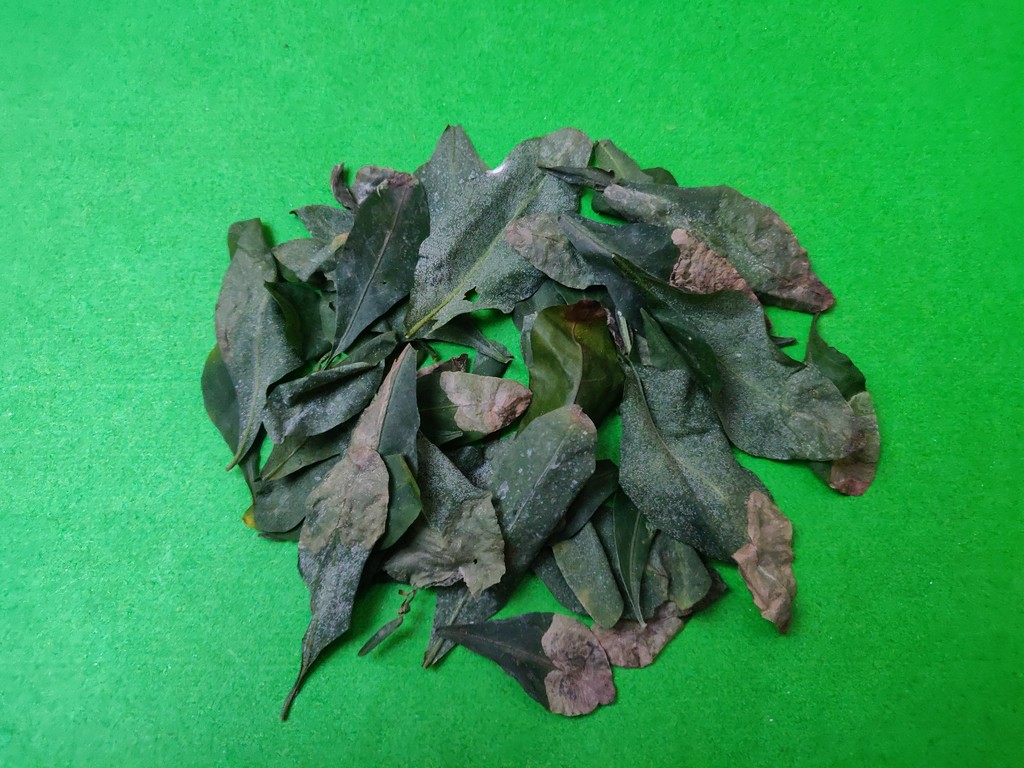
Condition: Unhealthy
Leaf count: multiple
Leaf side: unknown